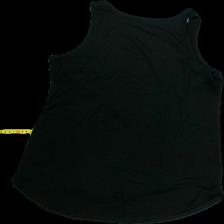
View: back
Type: Tank top
Category: Ladies
Brand: Not Applicable
Colors: Black
Material: 50%cotton 50%polyester
Pattern: Plain
Cut: Regular, C-collar
Size: L
Season: Summer
Trend: No trend
Stains: No
Price range: <50
Recommended usage: Export